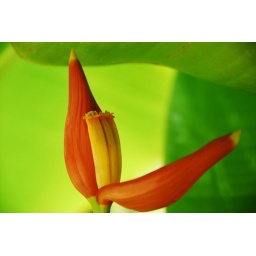
this one looks like a banana flower just hidden under its huge leaves